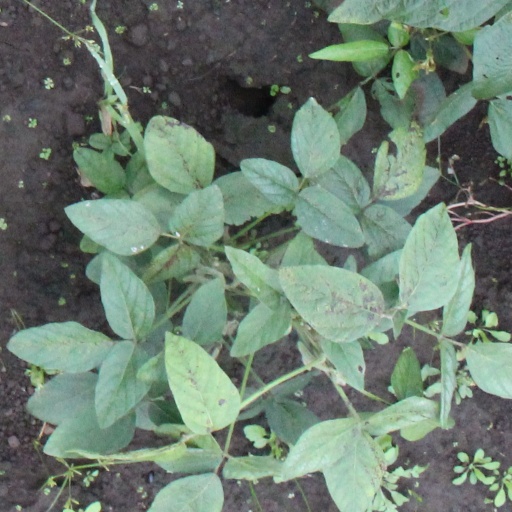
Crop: soybean